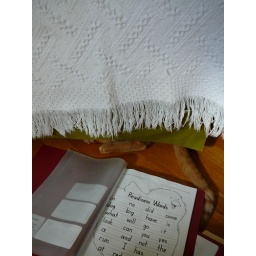
Tuggles hiding under the green chair